VFA-192

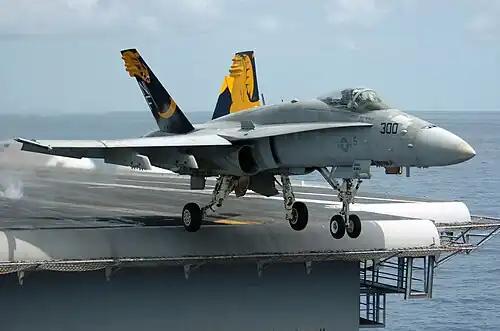

On 2 October 1990, the squadron set sail aboard USS "Midway" for the Persian Gulf in support of Operation Desert Shield. When Operation Desert Storm began on the night of 17 January 1991, the squadron attacked Iraqi missile batteries. Over the next 43 days, the Golden Dragons flew 576 combat sorties, dropping over 730,000 pounds of ordnance. In March, VFA-192 and the "Midway" Battle Group departed the Persian Gulf, returning home to Yokosuka following seven months of deployment.